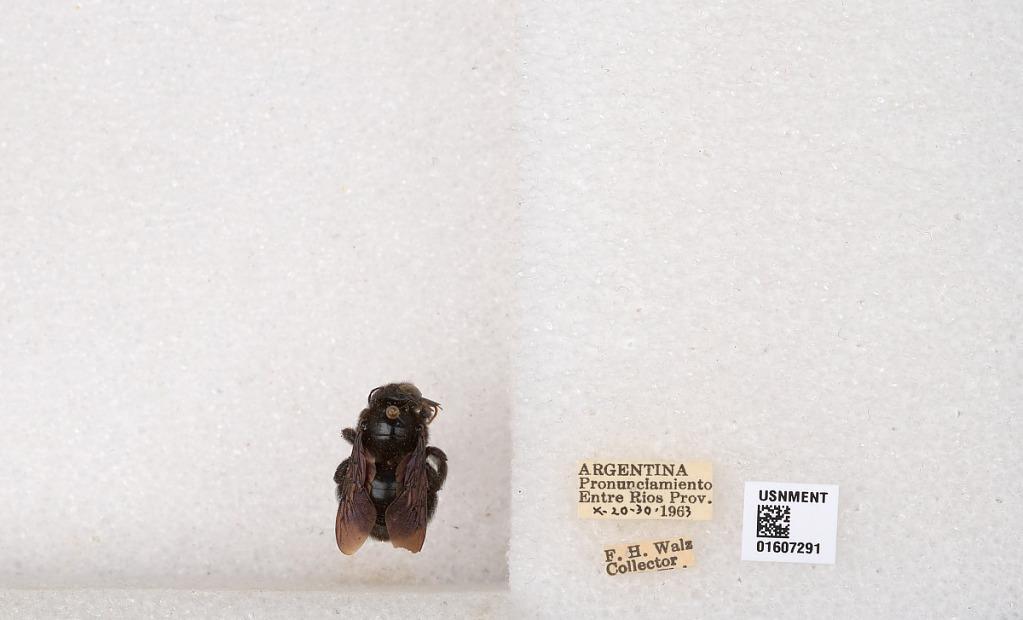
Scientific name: Xylocopa (Nanoxylocopa) ciliata Burmeister
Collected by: F. Walz
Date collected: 1963-10-20
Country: Argentina
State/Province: Entre Rios
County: Uruguay
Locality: Pronunciamiento
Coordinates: -32.3448, -58.4427